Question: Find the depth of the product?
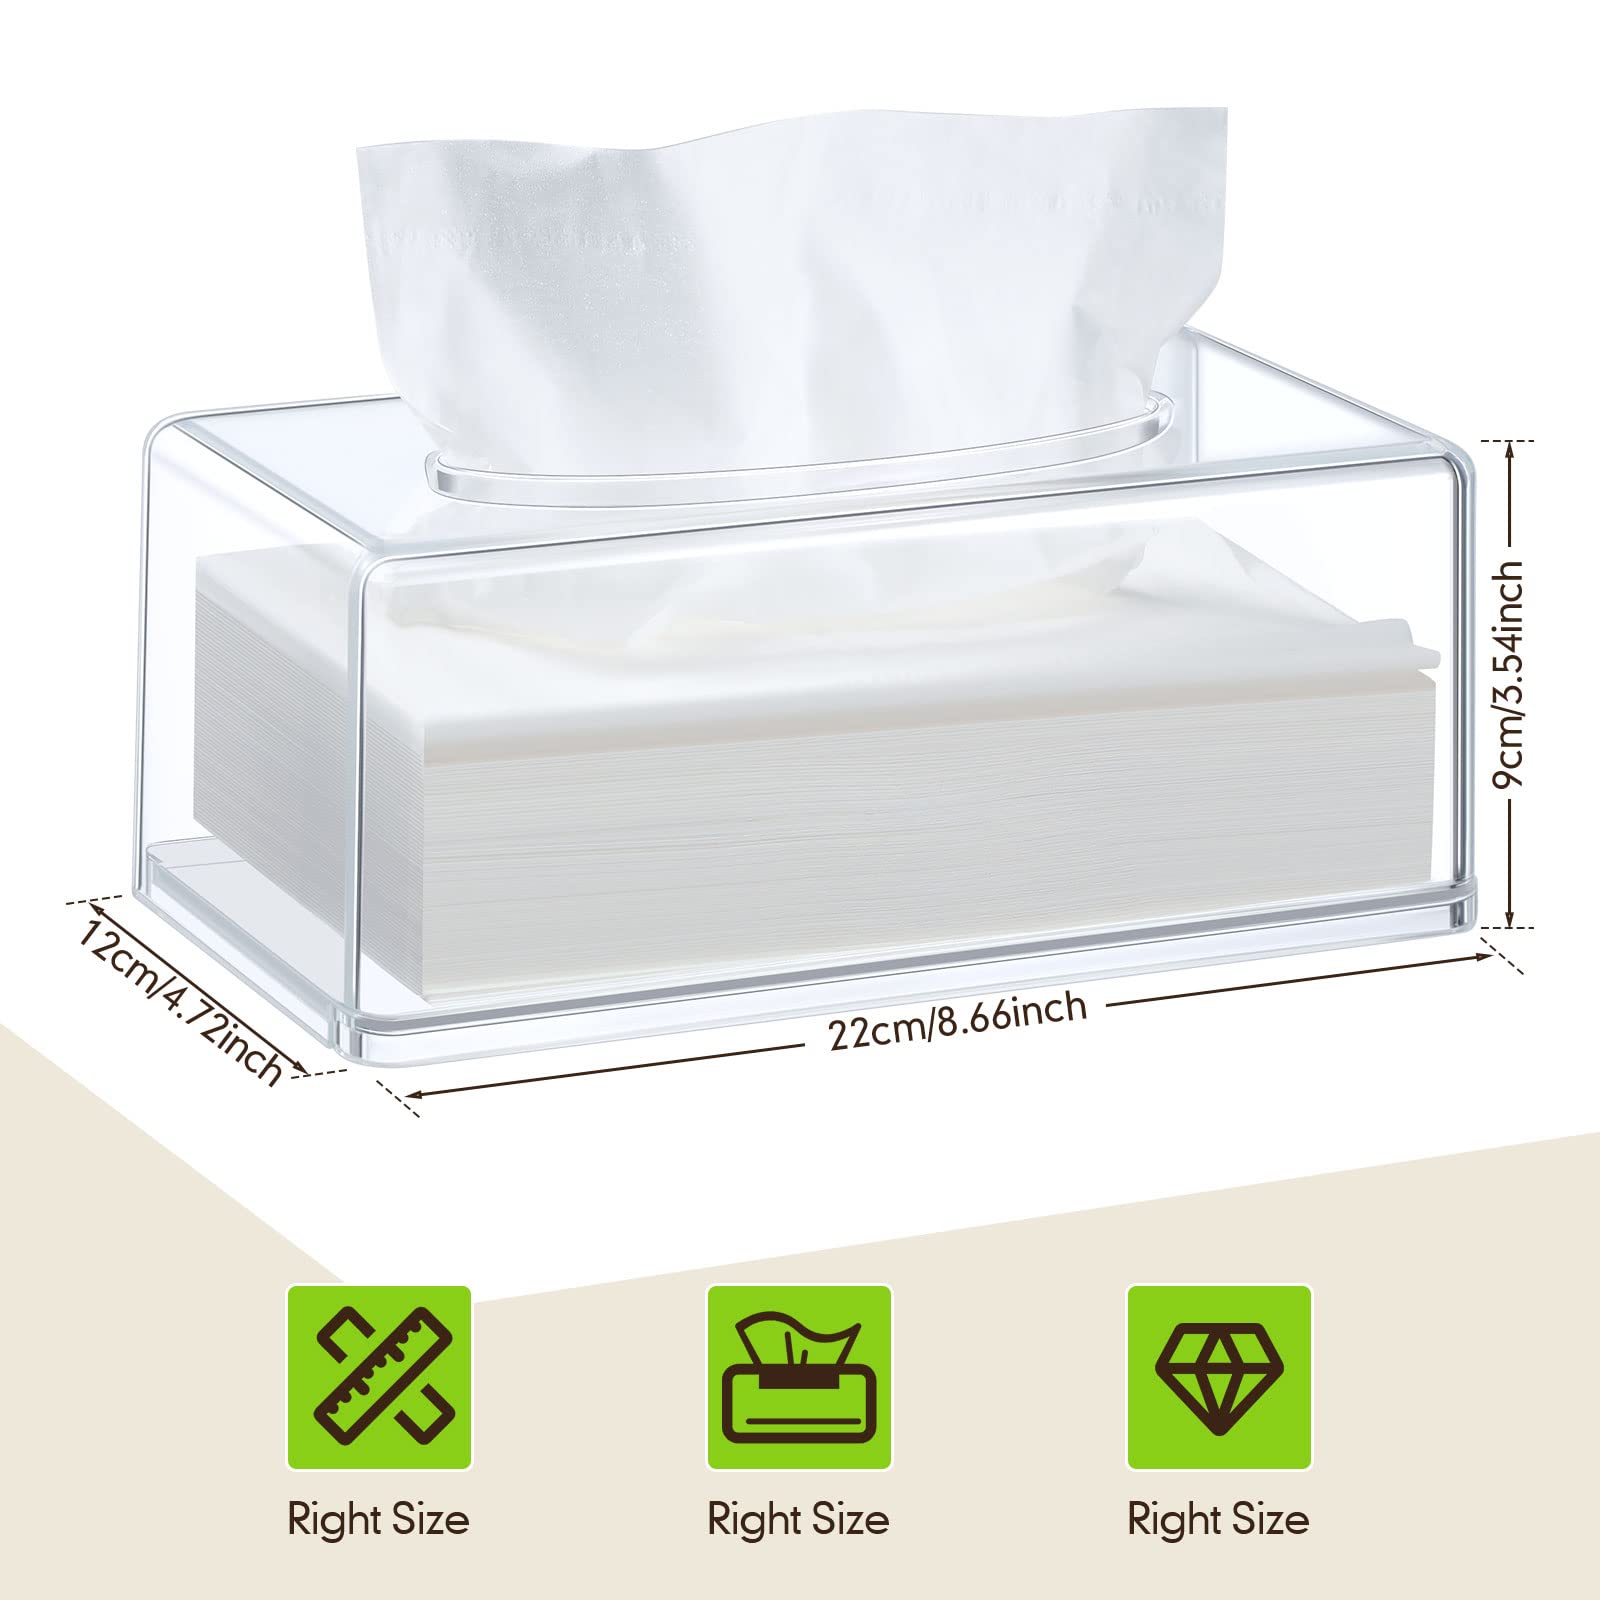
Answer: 22.0 centimetre